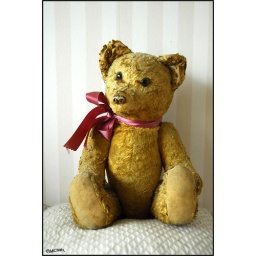
The bear from my childhood still sitting in my bedroom. For the Scavenger Hunt Group